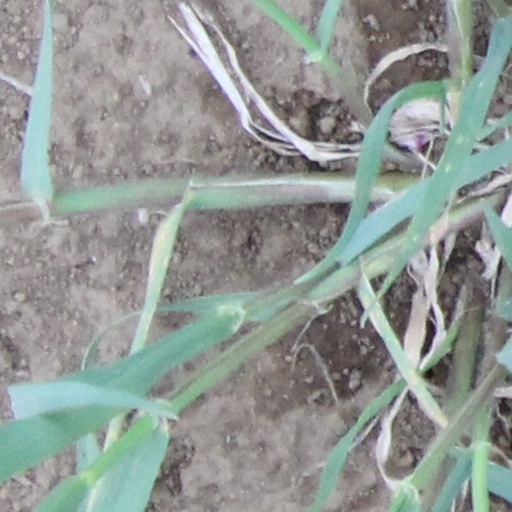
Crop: wheat